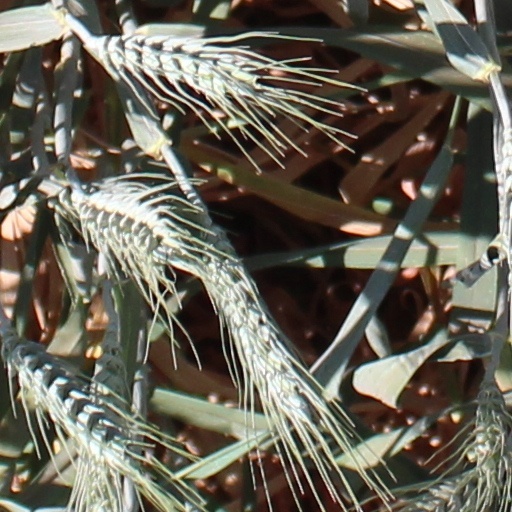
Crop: wheat